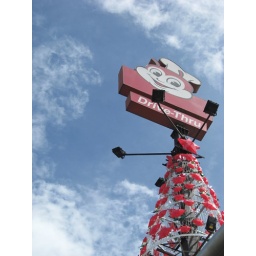
i love sky blue with the Jolibee in it...